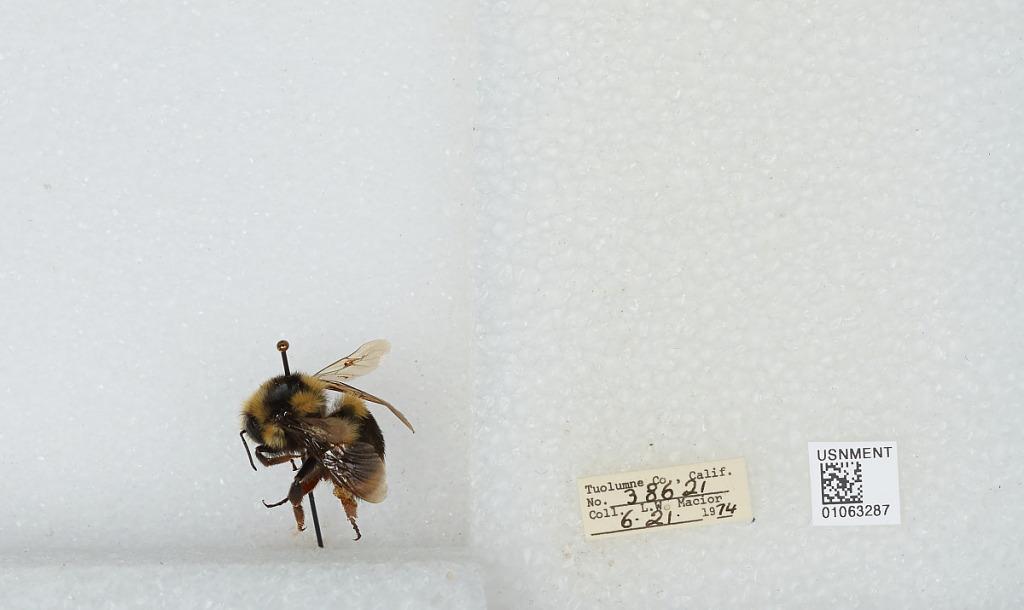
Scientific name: Bombus bifarius nearcticus
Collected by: L. Macior
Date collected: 1974-6-21
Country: United States
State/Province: California
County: Tuolumne
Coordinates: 38.02, -119.93